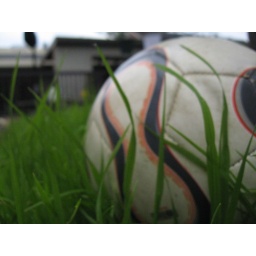
The ball within the grass